1919 Soviet invasion of Ukraine

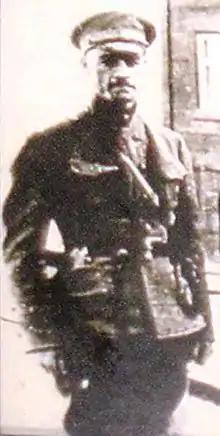
Nykyfor Hryhoriv, who led an anti-Bolshevik uprising in Kherson.

In May 1919, the most serious uprising against the Soviet government in central and southern Ukraine took place - otaman Nykyfor Hryhoriv led a rebellion against the command of the Ukrainian Front and the government of the Ukrainian SSR. His forces numbered 20,000 soldiers, 10 armored trains and 700 machine guns, which allowed him to take control of the area with Katerynoslav, Yelysavethrad, Kherson, Kremenchuk, Mykolaiv, Cherkasy, Oleksandriia and Kryvyi Rih.